Fritz Loewe

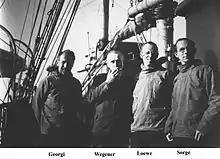
The main scientists of the German Greenland Expedition.

Fritz Loewe (11 March 1895 in Schöneberg - 27 March 1974 in Heidelberg, Victoria) was a German polar explorer, glaciologist, geophysicist and meteorologist.